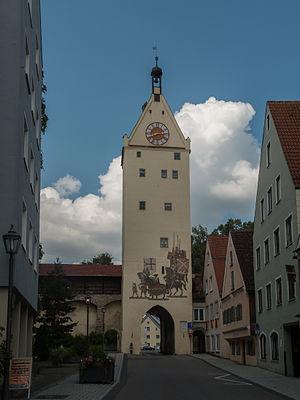
Memmingen est une ville dans l'état fédéral allemand de Bavière, dans le district de Souabe. Memmingen est située près de la frontière de l'État de Bade-Wurtemberg, aux rives de l'Iller, 50 kilomètres au sud de Ulm et 115 kilomètres au sud-ouest de Munich.